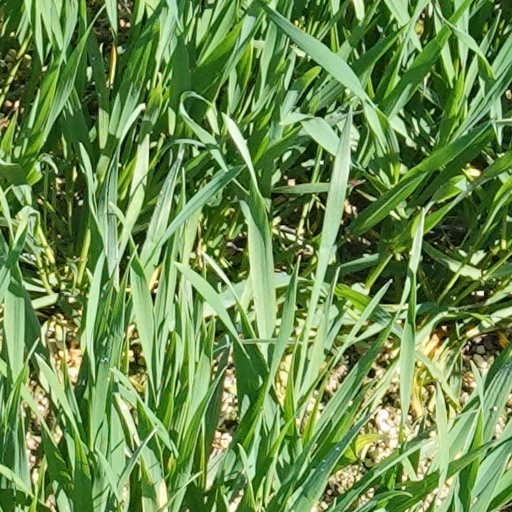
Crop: wheat